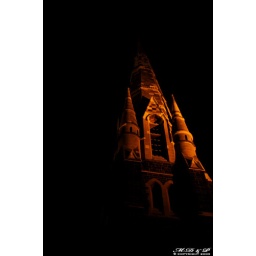
A local Church around the corner from my house illuminated with a street light. Eerie.